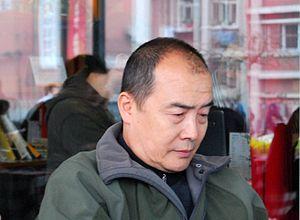
Wang Lixiong, né le 2 mai 1953 à Changchun en Mandchourie est un écrivain et militant chinois ayant écrit sur la question tibétaine et le Tibet dont il est considéré comme un spécialiste. Résidant à Pékin, il est marié à la poétesse Woeser et s'est converti au bouddhisme tibétain.